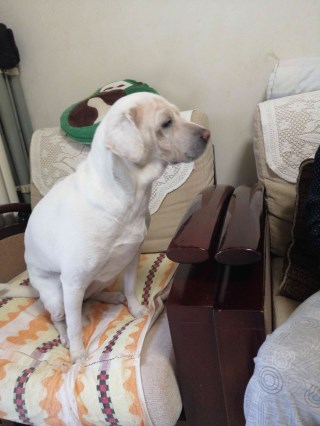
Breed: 3336-n000121-chinese_rural_dog